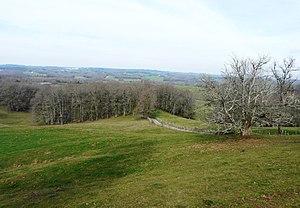
La vallée du Dalon vue depuis le bourg de Teillots, Dordogne, France.
Teillots est une commune française située dans le département de la Dordogne, en région Nouvelle-Aquitaine.